Sky position (RA, Dec in degrees): 38.325, -1.247
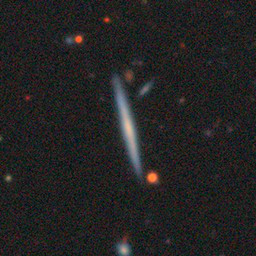
Galaxy morphology: Edge-on Galaxies without Bulge